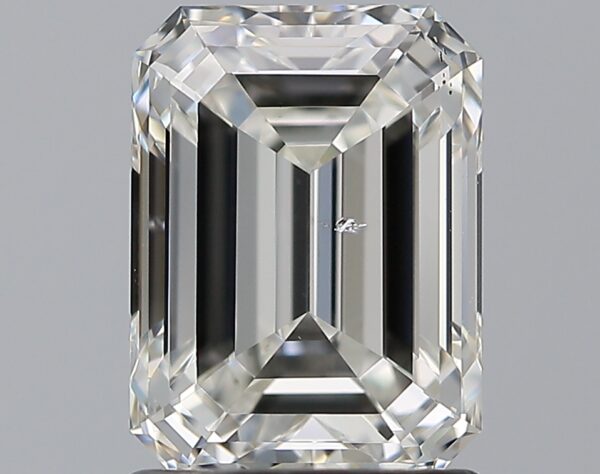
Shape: emerald
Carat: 1.5
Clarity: SI1
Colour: H
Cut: EX
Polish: EX
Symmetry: VG
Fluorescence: N
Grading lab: GIA
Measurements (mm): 7.51 x 5.52 x 3.78